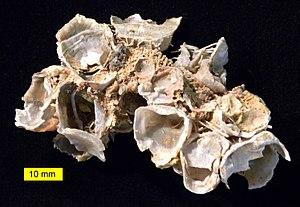
Cette liste des genres de brachiopodes est une tentative de regrouper tous les genres connus de l'embranchement des Brachiopoda ou brachiopodes, animaux marins pourvus de deux valves comme les mollusques bivalves mais avec un plan de symétrie complètement différent. De plus les brachiopodes possèdent à l'intérieur de leur coquille un organe, le lophophore, formant une sorte de bouche constituée de deux bras sur lesquels s'attachent des tentacules.